Buddhist temple

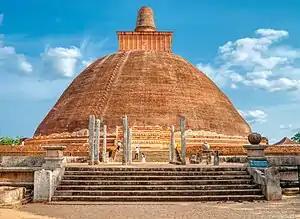
Jetavanaramaya tallest stupa in the ancient world

Buddhism is the second oldest religion in Indonesia after Hinduism, which arrived from India around the second century. The history of Buddhism in Indonesia is closely related to the history of Hinduism, as a number of empires influenced by Indian culture were established around the same period. The oldest Buddhist archaeological site in Indonesia is arguably the Batujaya stupas complex in Karawang, West Java. The oldest relic in Batujaya was estimated to originate from the 2nd century, while the latest dated from the 12th century. Subsequently, significant numbers of Buddhist sites were found in Jambi, Palembang and Riau provinces in Sumatra, as well as in Central and East Java. The Indonesian archipelago has, over the centuries, witnessed the rise and fall of powerful Buddhist empires, such as the Sailendra dynasty, the Mataram and Srivijaya empires.